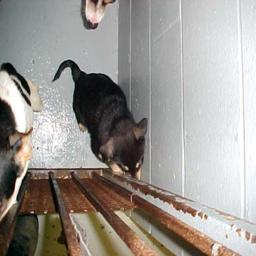
Animal: dogs